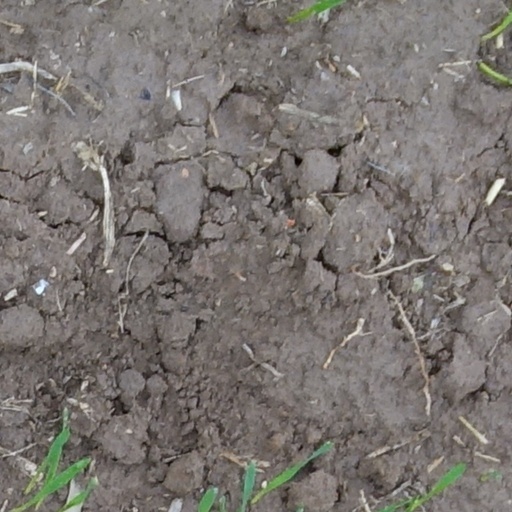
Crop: wheat